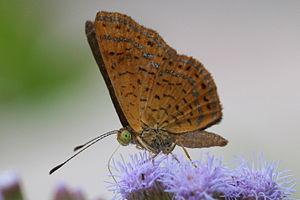
Calephelis est un genre d'insectes lépidoptères de la famille des Riodinidae.